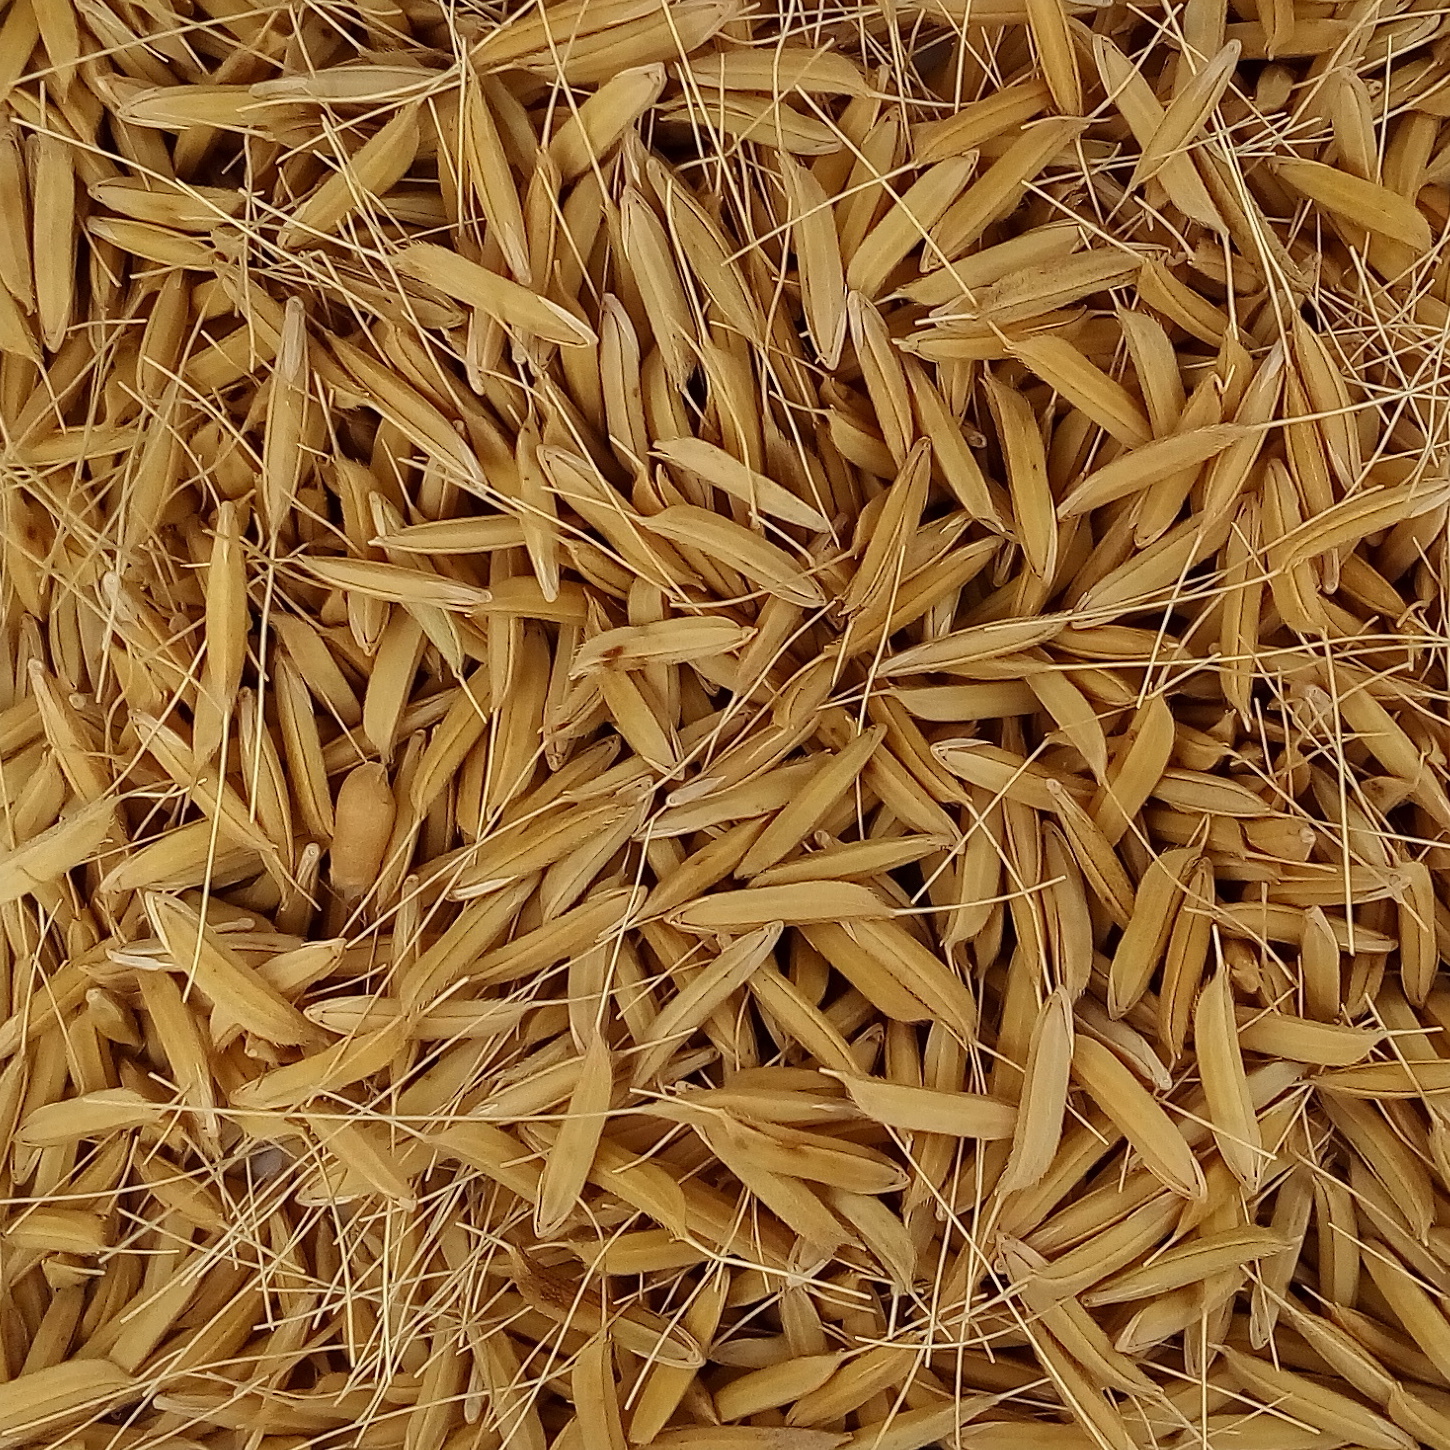
Rice seed variety: 1637